Plaza Apartments (Philadelphia, Pennsylvania)

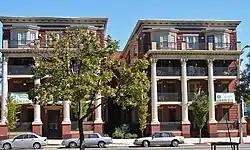
Plaza Apartments, September 2010

The Plaza Apartments, also known as Vernon House, is an historic, American apartment complex that is located in the Strawberry Mansion neighborhood of Philadelphia, Pennsylvania.